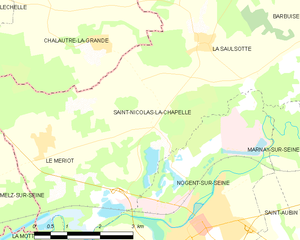
Carte des communes françaises: Saint-Nicolas-la-Chapelle